St Pancras railway station

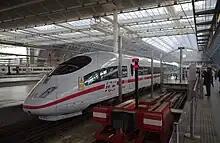
A Deutsche Bahn ICE 3 train at St Pancras on 19 October 2010

There are several works of art on public display at St Pancras. A high bronze statue titled "The Meeting Place" stands at the south end of the upper level beneath the station clock. It was designed by the British artist Paul Day to evoke the romance of travel through the depiction of a couple locked in an amorous embrace. Controversy was caused by Day's 2008 addition of a bronze relief frieze around the plinth, depicting a commuter falling into the path of an Underground train driven by the Grim Reaper. Day revised the frieze before the final version was installed.